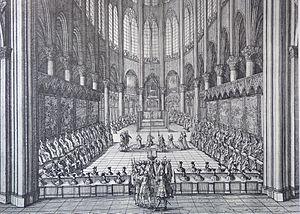
Choeur de N-D de Paris lors du Te Deum donné en 1669, gravure de Jean Marot (1619-1679), musée Notre-Dame.